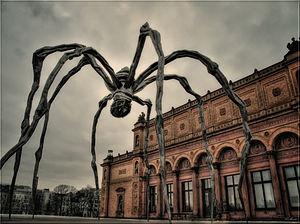
Maman est une sculpture de la plasticienne Louise Bourgeois. Dédiée à la mère de l'artiste, elle prend la forme d'une gigantesque araignée.